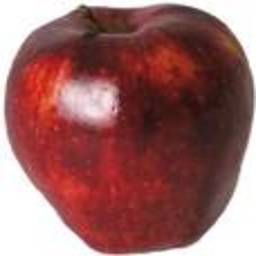
Label: Apple